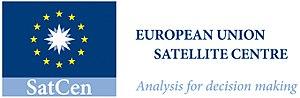
Le Centre satellitaire de l'Union européenne est une agence de l'Union européenne chargée de l'exploitation et de la production d'informations issues de l'analyse des images satellitaires de la Terre. Sa mise en place en janvier 2002 a été décidée par une action commune du Conseil du 20 juillet 2001. Son siège est à Torrejón de Ardoz, en Espagne.